The Vow (1946 film)

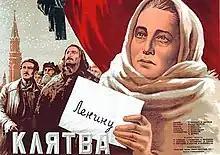

The Vow is a 1946 Soviet film directed by Mikheil Chiaureli. It is considered a representation of Joseph Stalin's cult of personality.